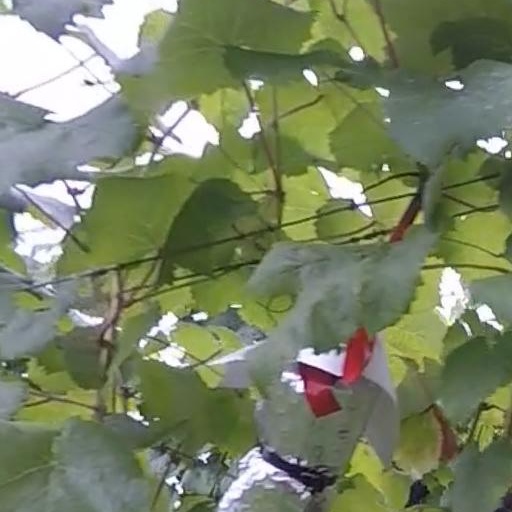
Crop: grape